Chicana feminism

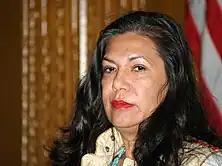
Ana Castillo developed Xicanisma to reinvigorate Chicana feminism and reflect a shift in consciousness since the Chicano Movement.

Emma Tenayuca was an early Mexican American labor organizer and Dolores Huerta was a major force in the labor organization of farmworkers. The testimony of the migrant farm worker activist Maria Elena Lucas reveals the enormous difficulties of organizing farmworkers.